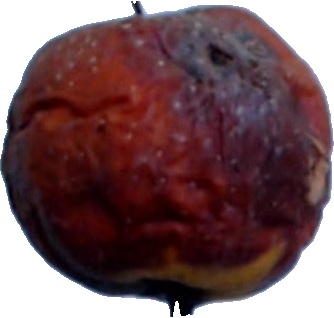
Label: apple_rotten_1